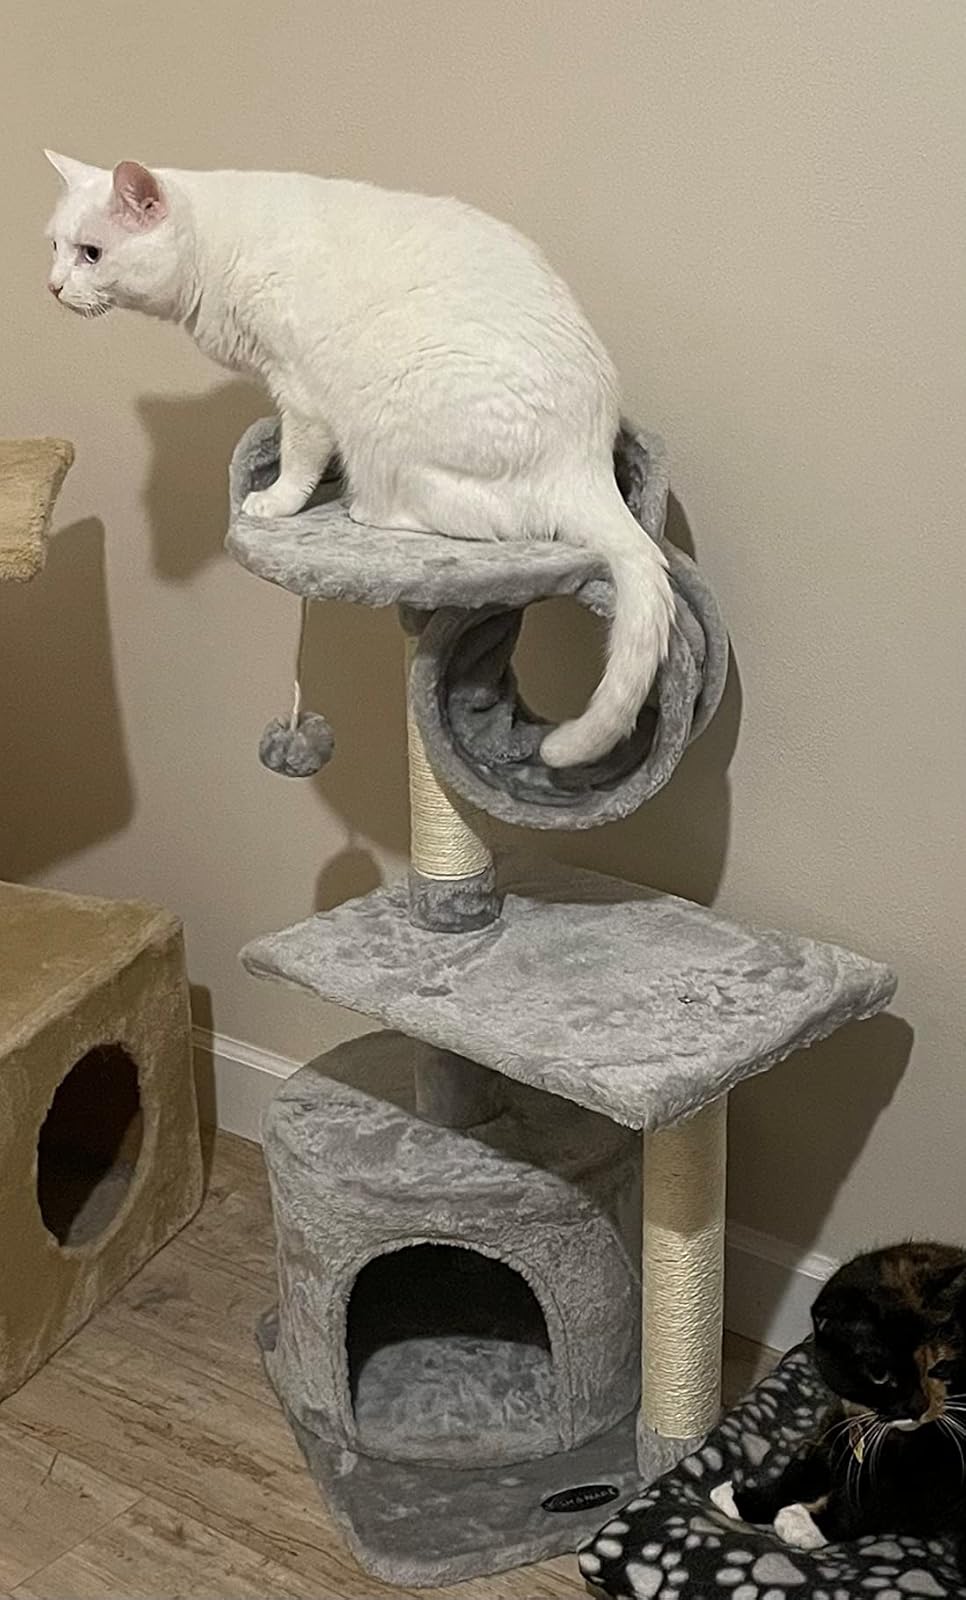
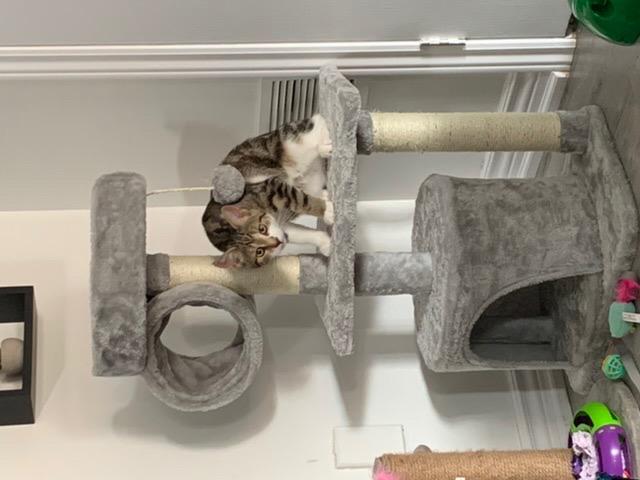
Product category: items_cat tree
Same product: yes